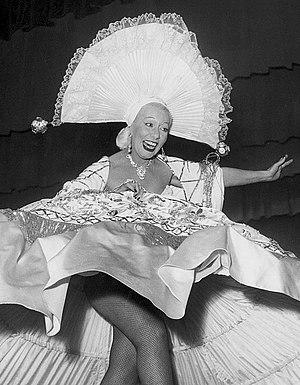
Wanda Osiris est une actrice, soubrette et chanteuse de revue italienne.